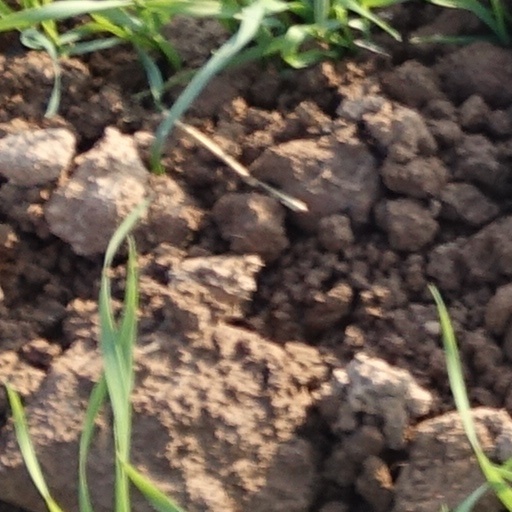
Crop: wheat